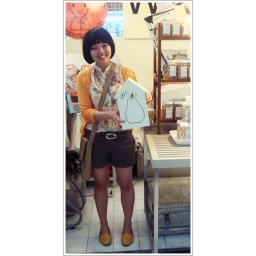
Top: Amphawa water marketCardi: Export shopShorts, belt: Klongsan plazaShoes: Flea market near Major Rachayothin mall